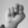
ASL letter: N